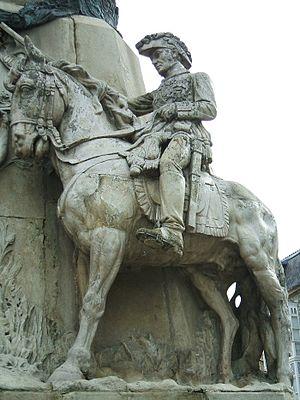
Cet article recense les statues équestres en Espagne.